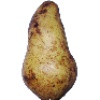
Label: Pear Abate 1